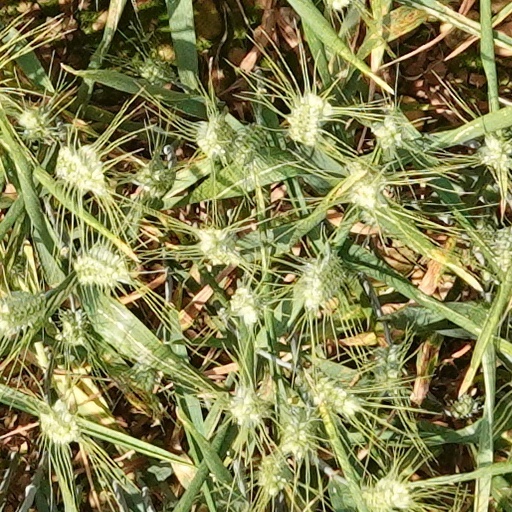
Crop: wheat